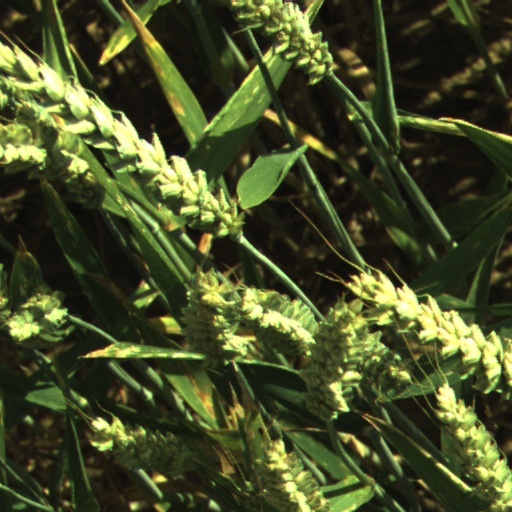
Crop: wheat